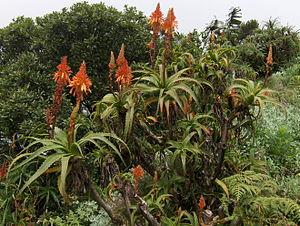
Aloe arborescens ou aloès arborescent, aloe candélabre ou corne de bélier est un aloès, originaire de l'Afrique australe. Il est cultivé à des fins horticoles et médicinales, principalement au Japon.
Le Parc national de Gorongosa est un parc national situé aux confins Sud de la Vallée du grand rift Africain au cœur du centre Mozambique. La superficie du parc de plus de 4 000 km² inclus le sol de la vallée et les parties qui entourent les plateaux. Les rivières prennent leur source aux environs des 1 863 m d'altitude du Mont Gorongosa et arrosent la plaine.